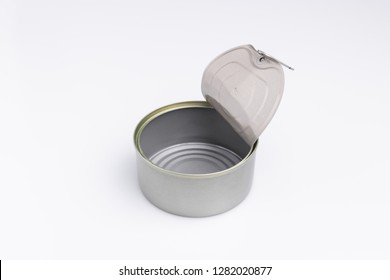
Label: metal